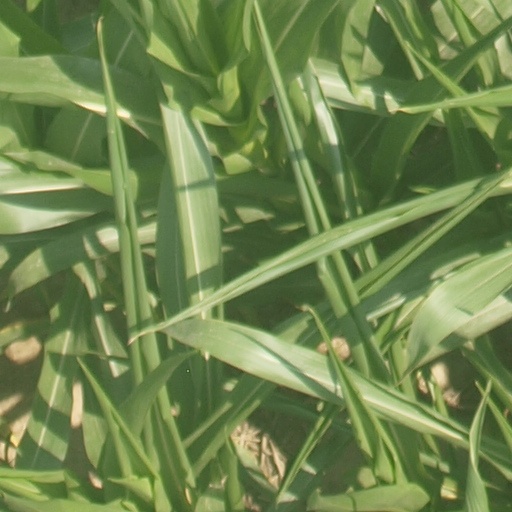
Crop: maize; corn